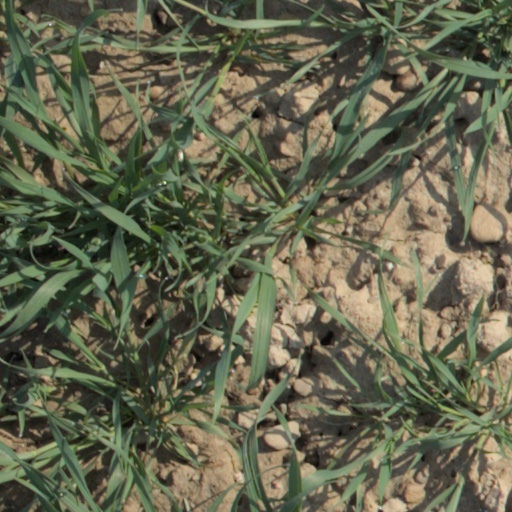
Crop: wheat